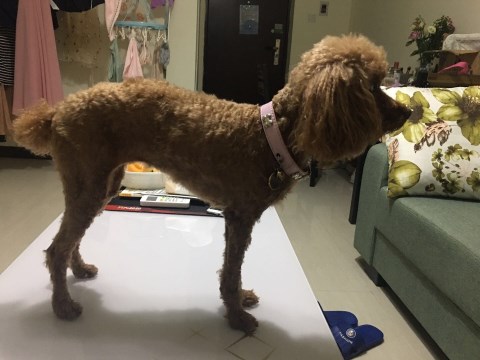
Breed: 2925-n000114-toy_poodle